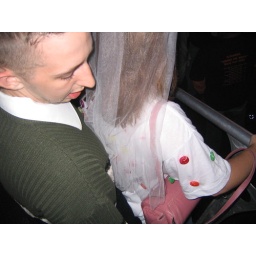
another dancing guy in a green shirt